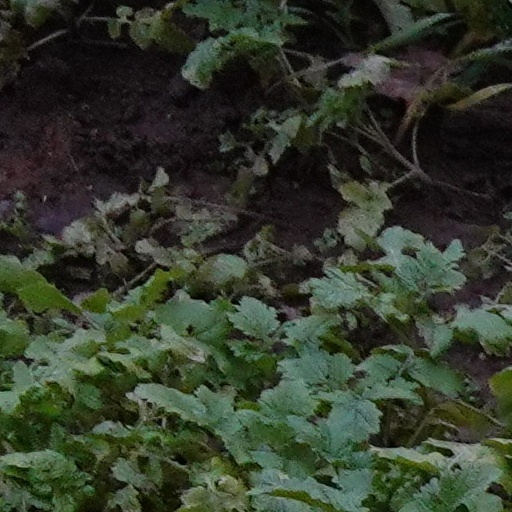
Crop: wheat